Freda, Michigan

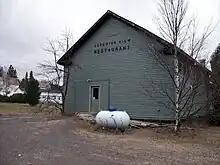
Superior View Restaurant

Freda is an unincorporated community fifteen miles west of Houghton, United States in Stanton Township.